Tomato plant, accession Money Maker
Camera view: bottom (45 deg); turntable rotation: 300 degrees
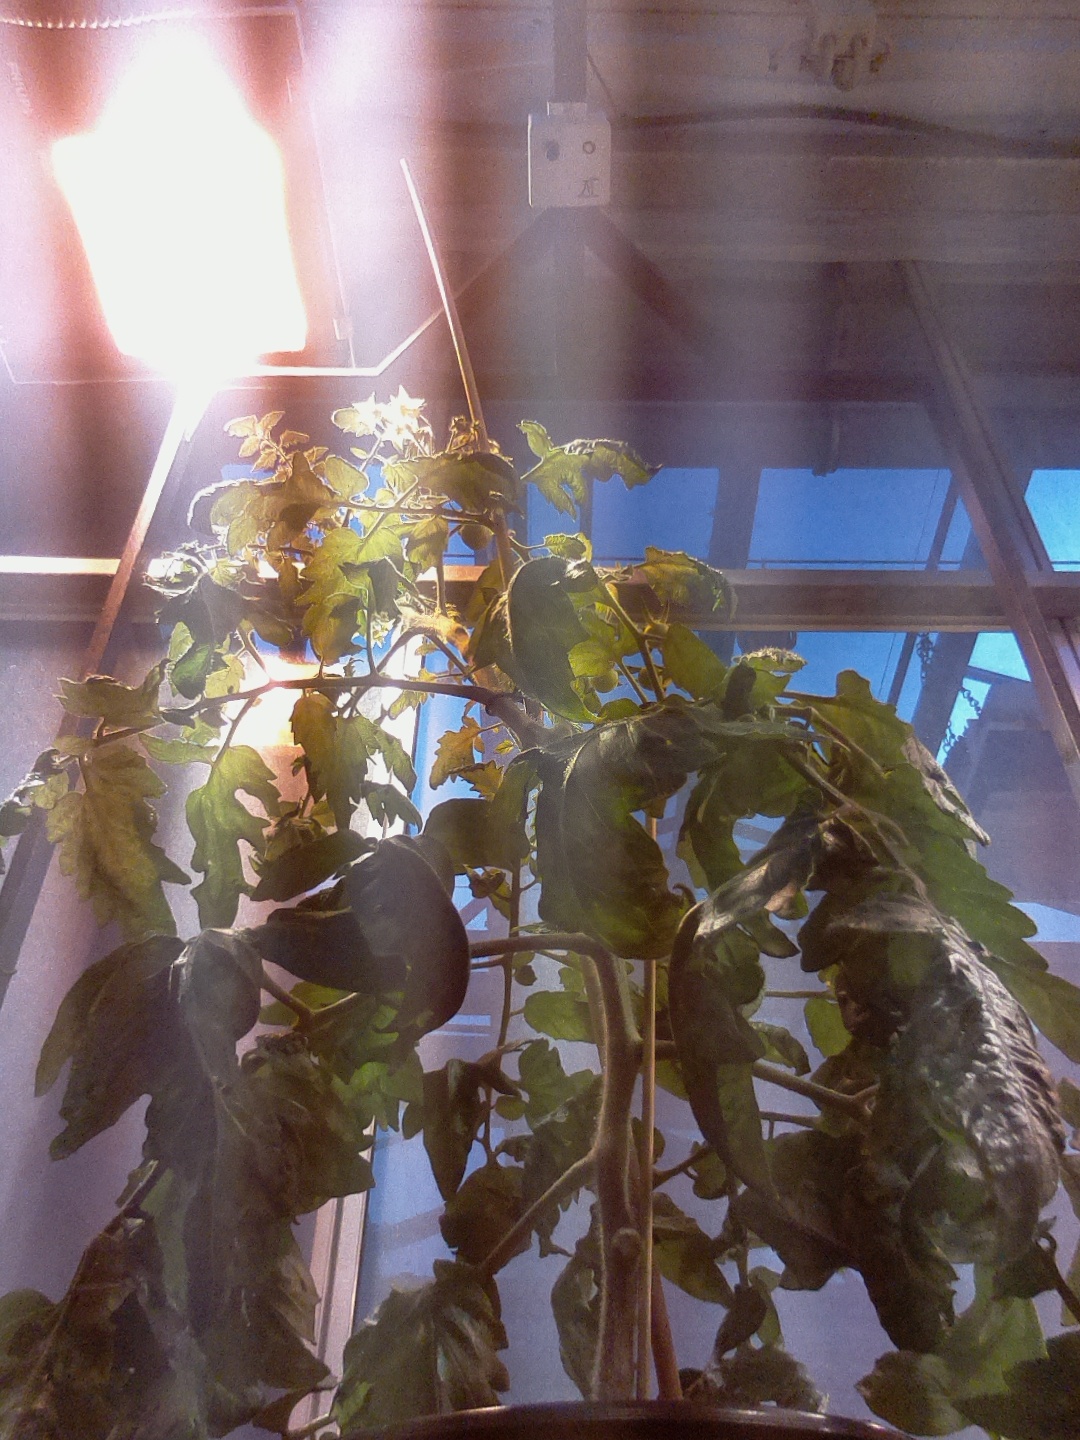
BBCH growth stage 71: 10%-20% of final fruit size